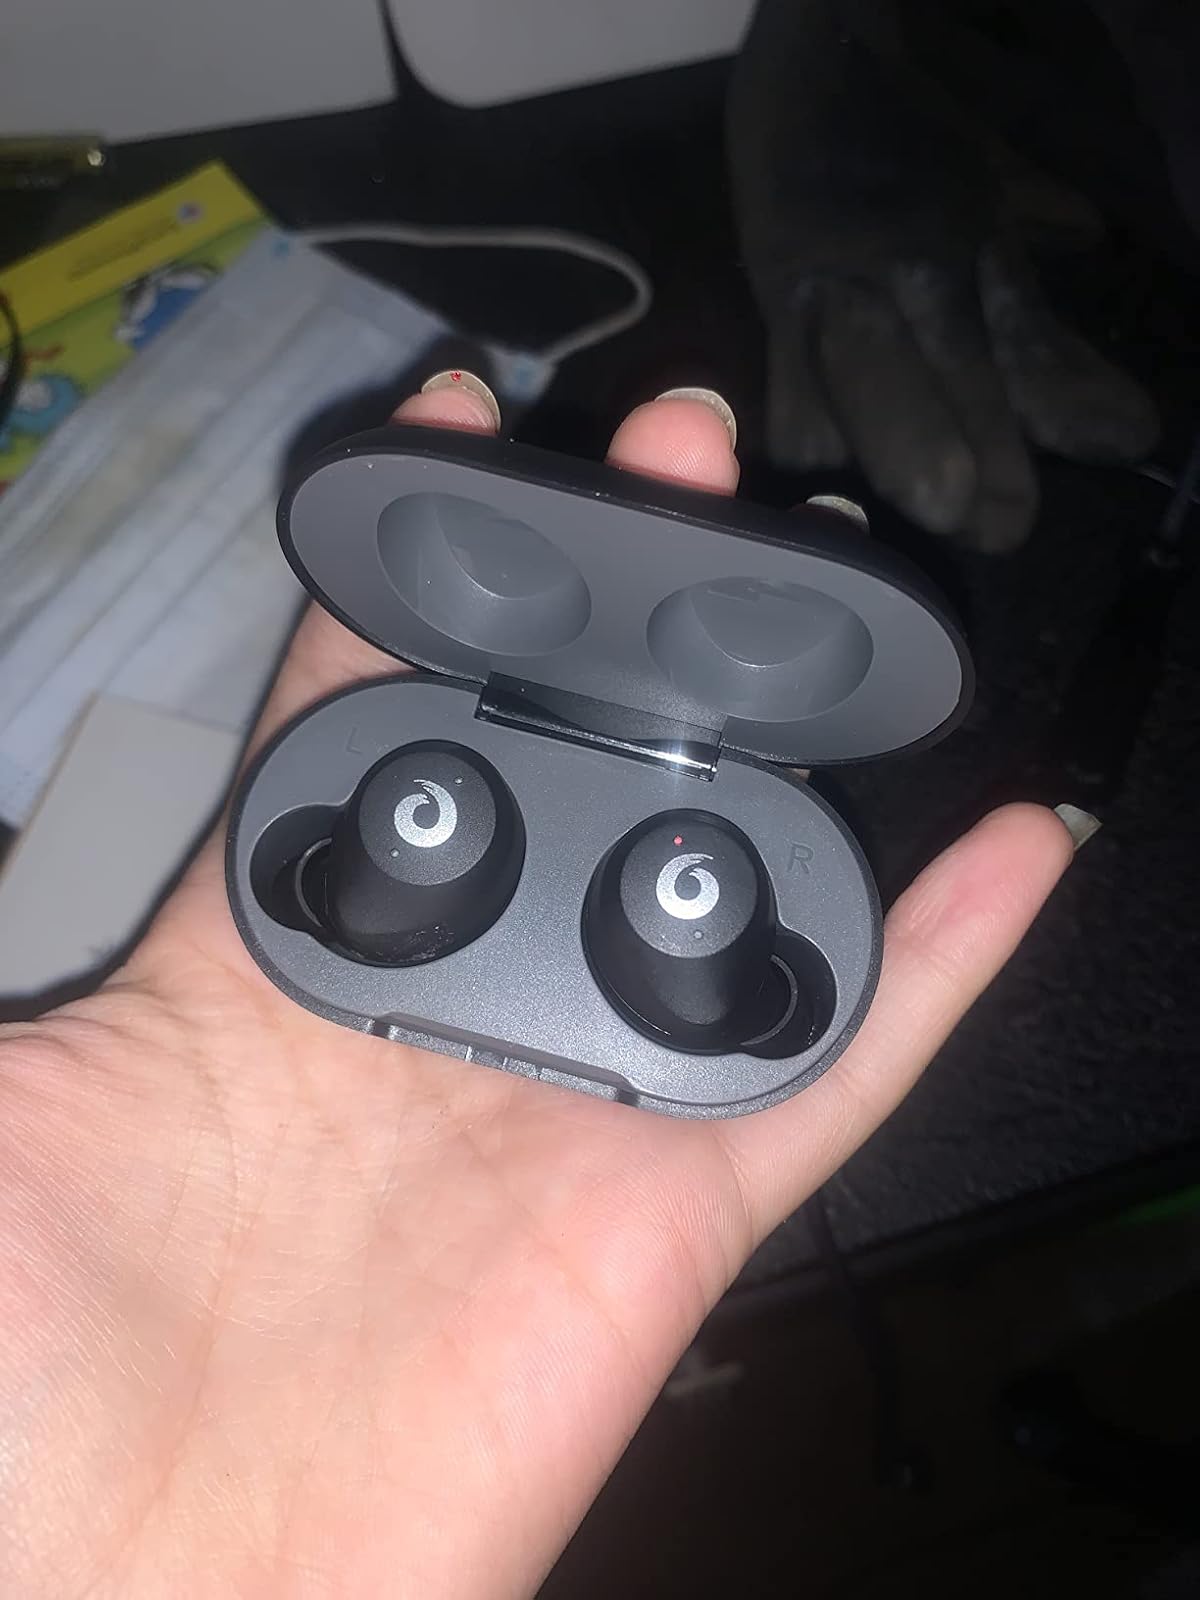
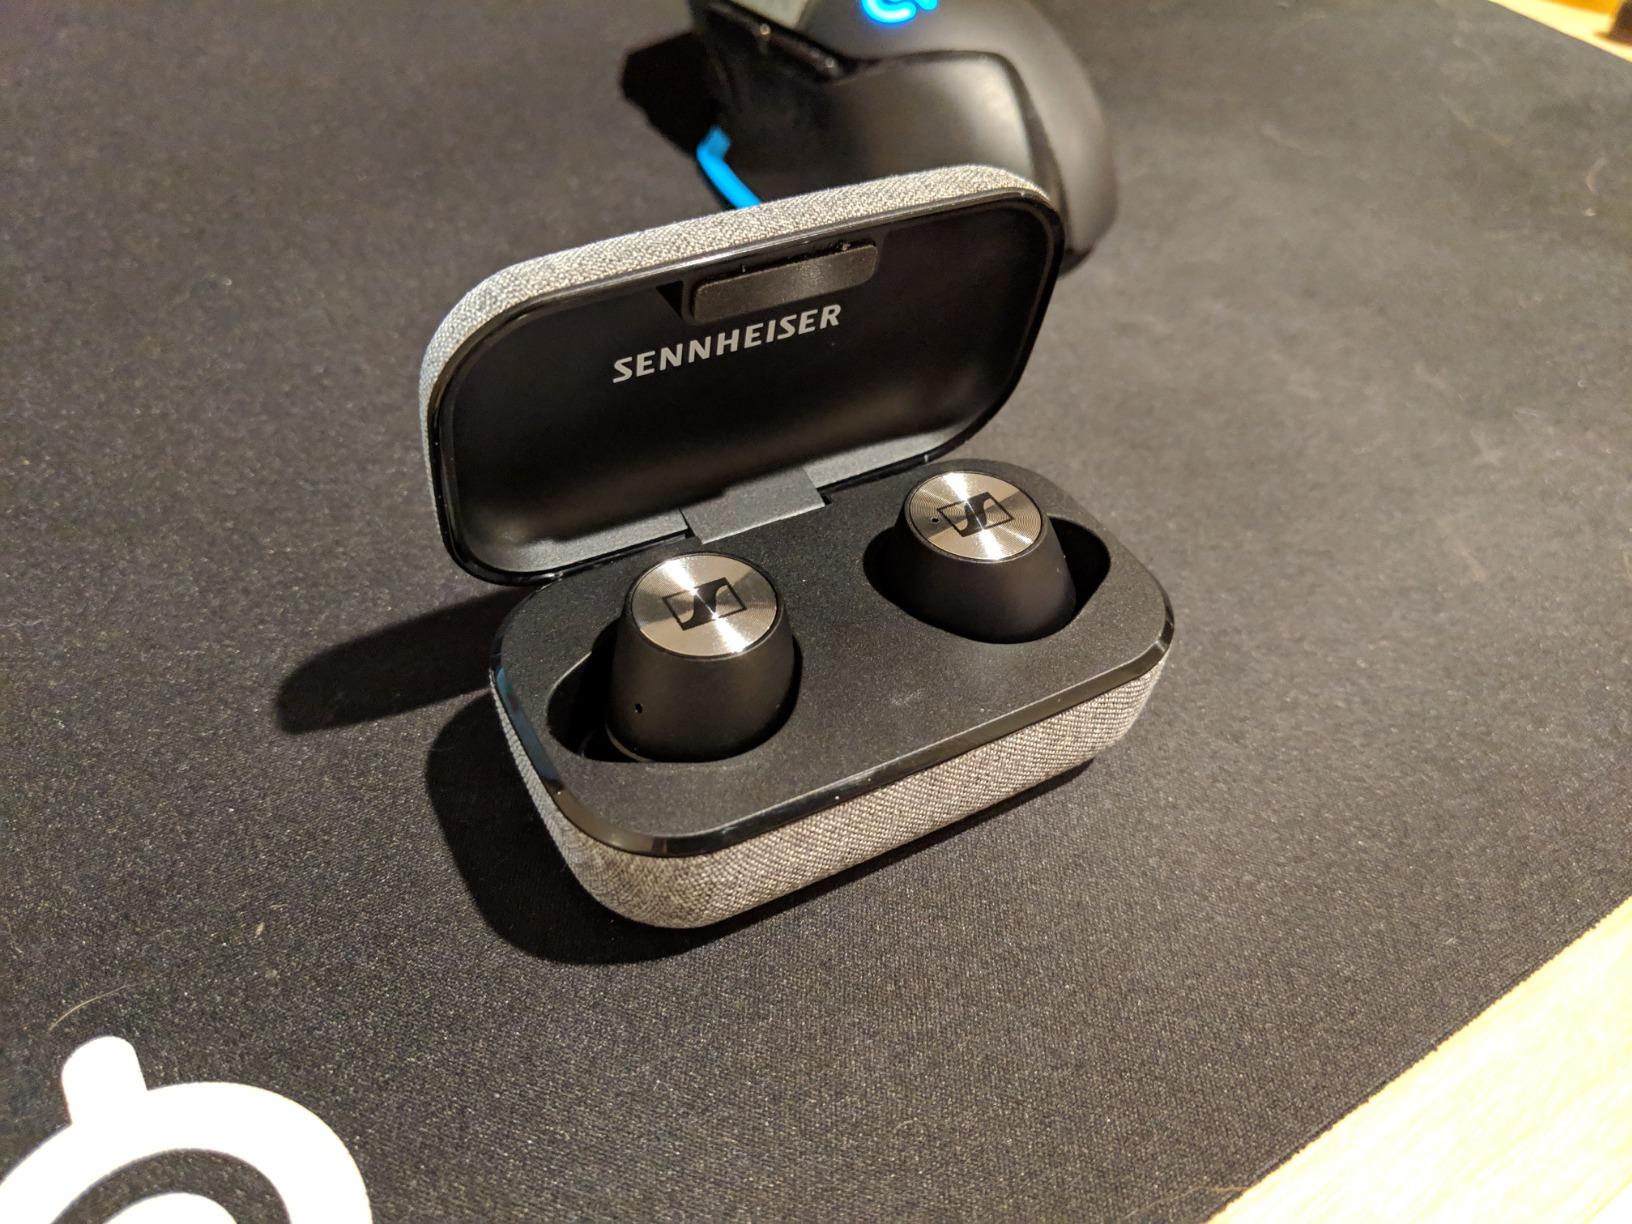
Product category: earbuds
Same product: no